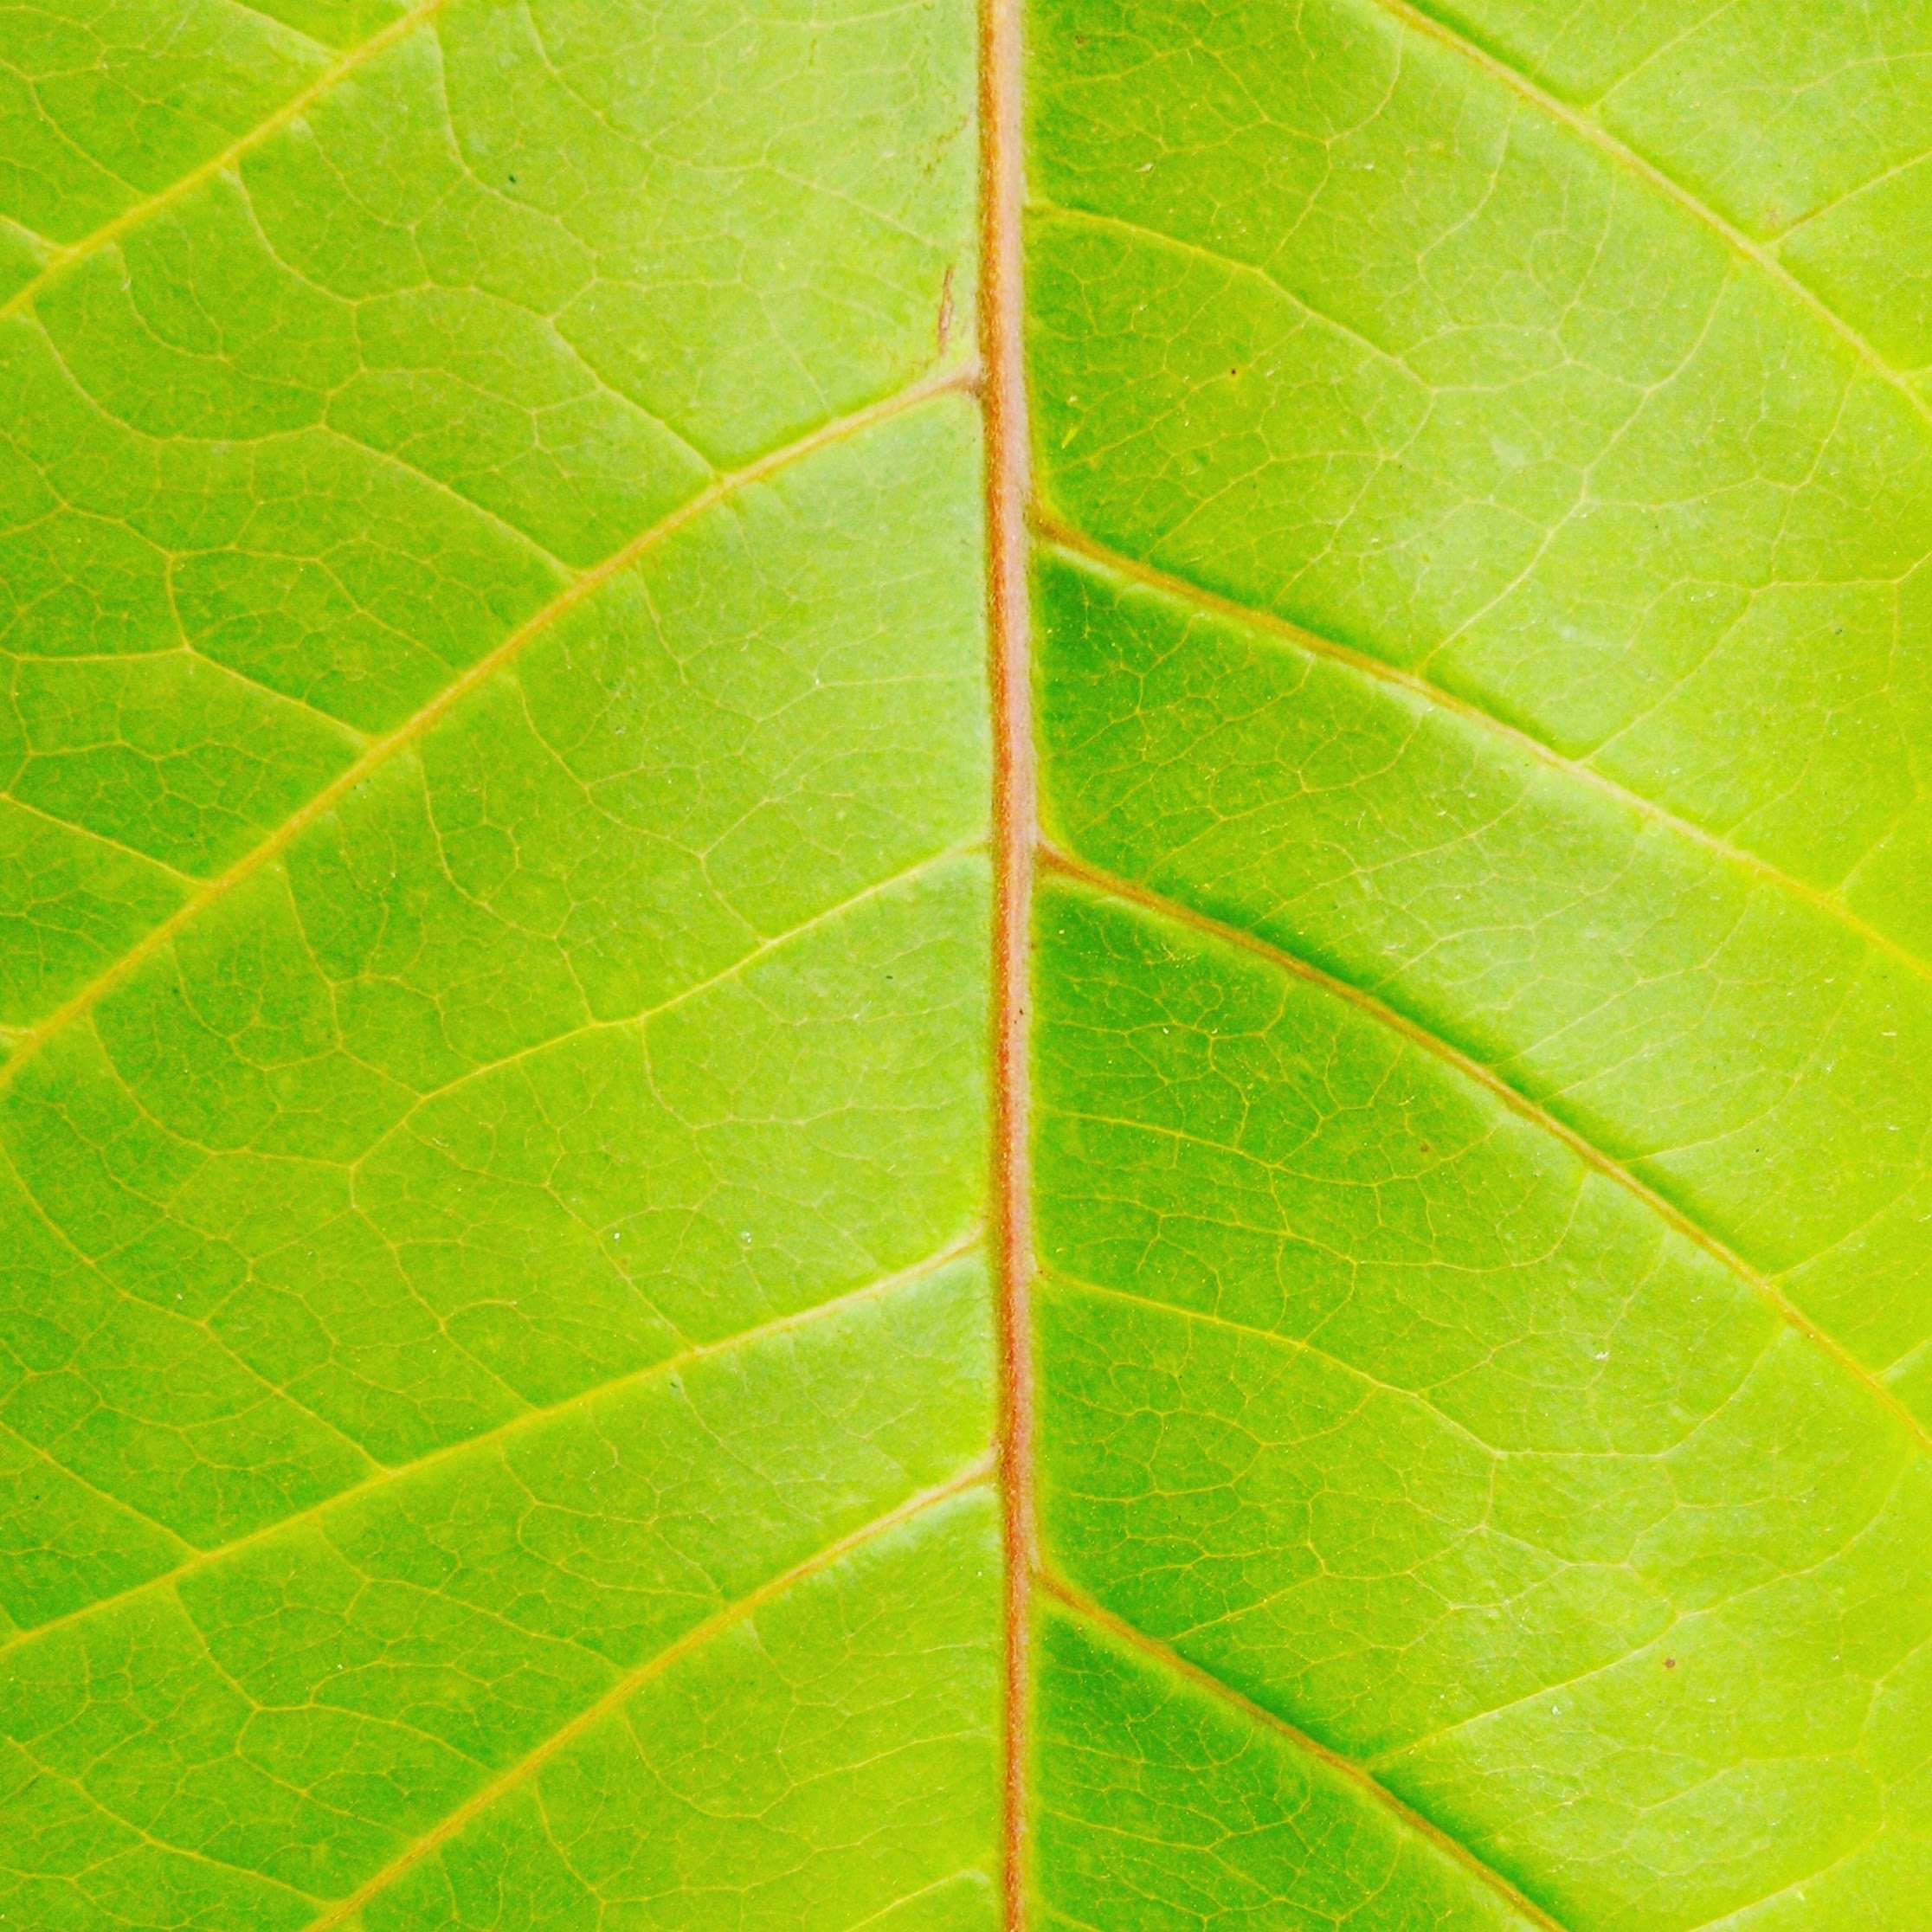
tree, nature, branch, plant, leaf, flower, orchard, green, produce, succulent, climber, garden, flowers, leaves, insects, plant green, plant stem, land plant